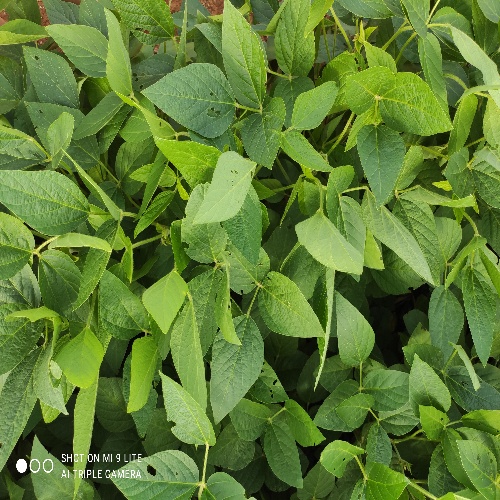
Label: Caterpillar